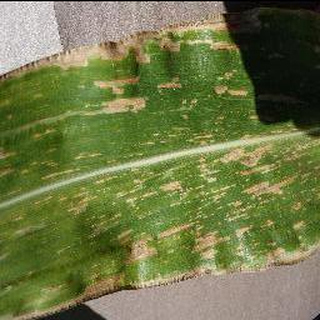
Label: corn_cercospora_leaf_spot